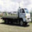
Label: truck